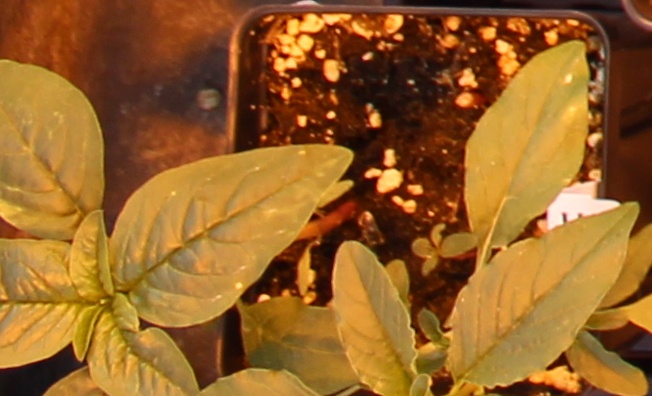
Label: Waterhemp